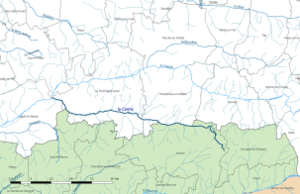
Carte du cours d'eau ""la Canne"" et de ses affluents, dans le département du Loiret."
La Canne est un cours d'eau français qui coule dans les départements de Loir-et-Cher et du Loiret, en région Centre-Val de Loire. C'est un affluent du Cosson en rive gauche, donc un sous-affluent de la Loire.